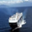
Label: ship